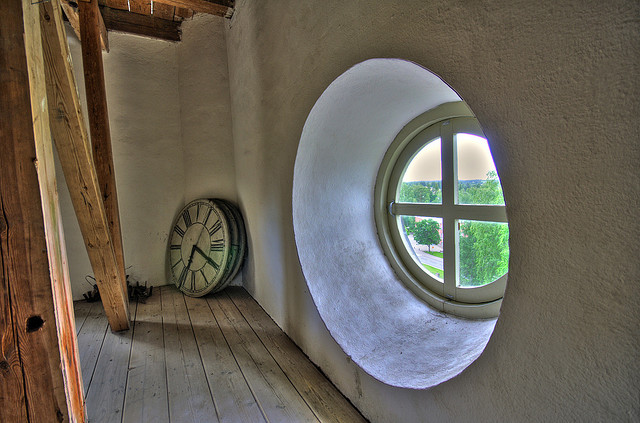
user: Given an image and a question. Answer the question in a short answer. Question: What architectural type of window is depicted? Short Answer:
assistant: oculus